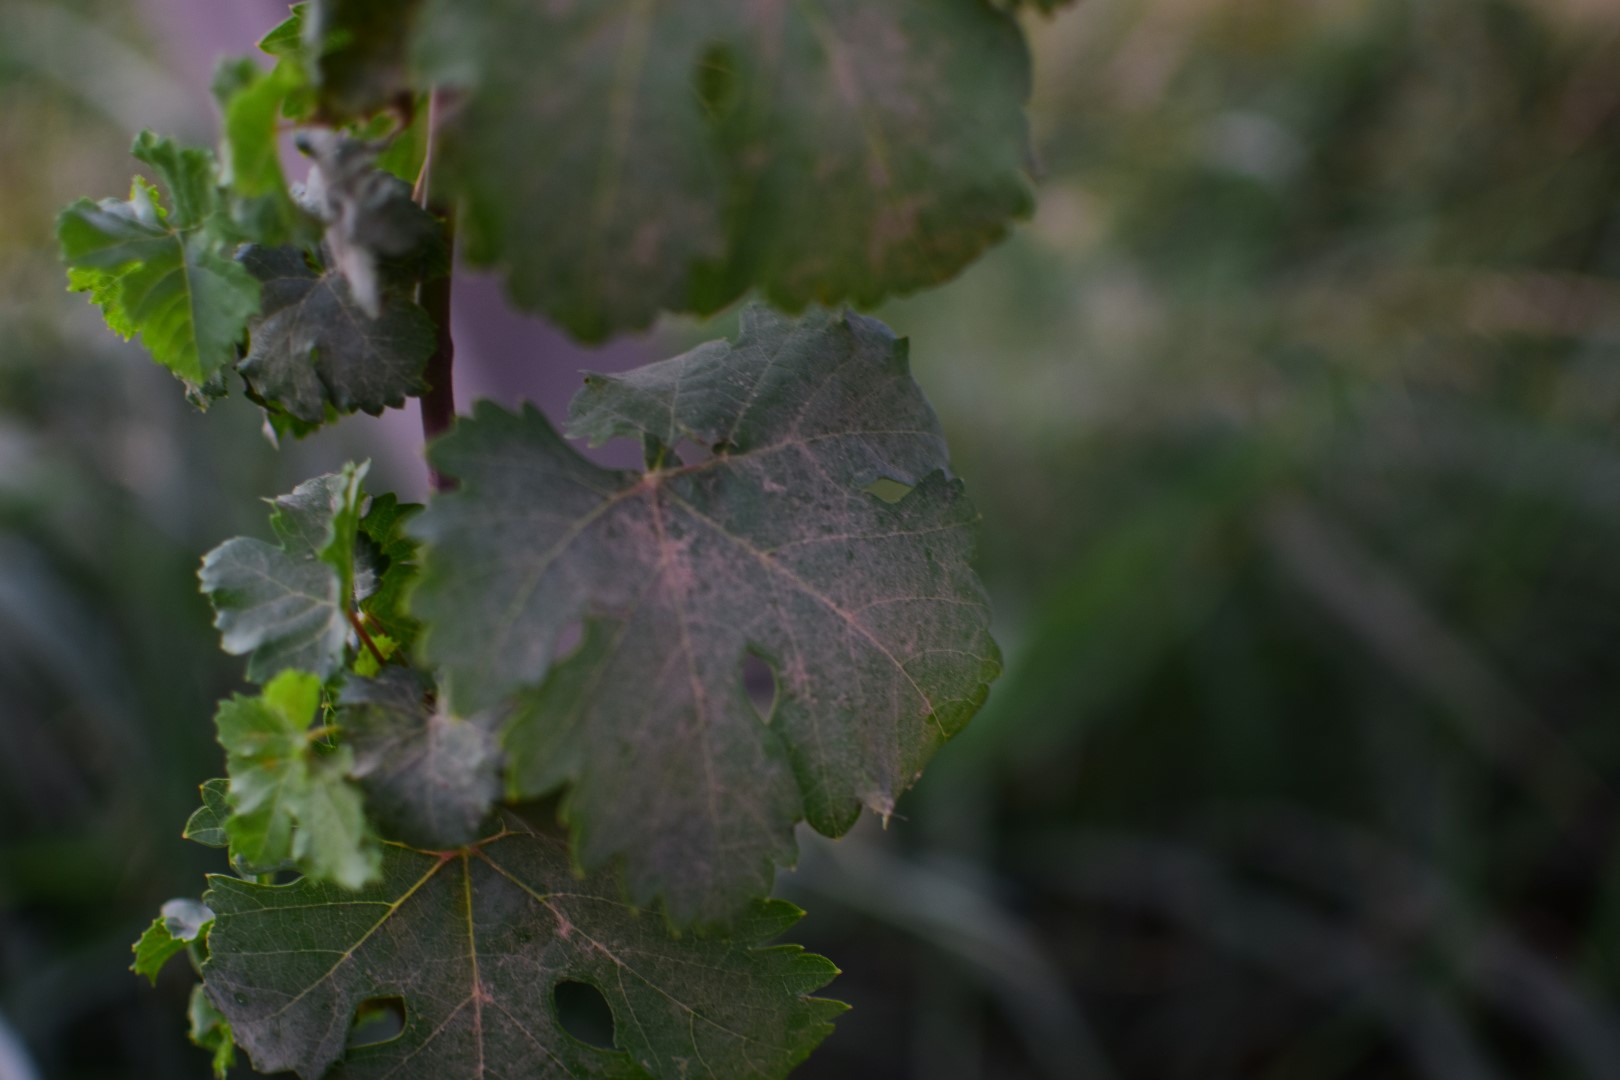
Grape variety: Aswud Balad